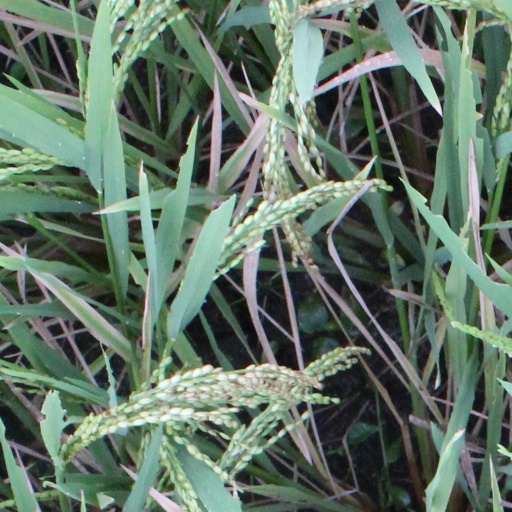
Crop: rice